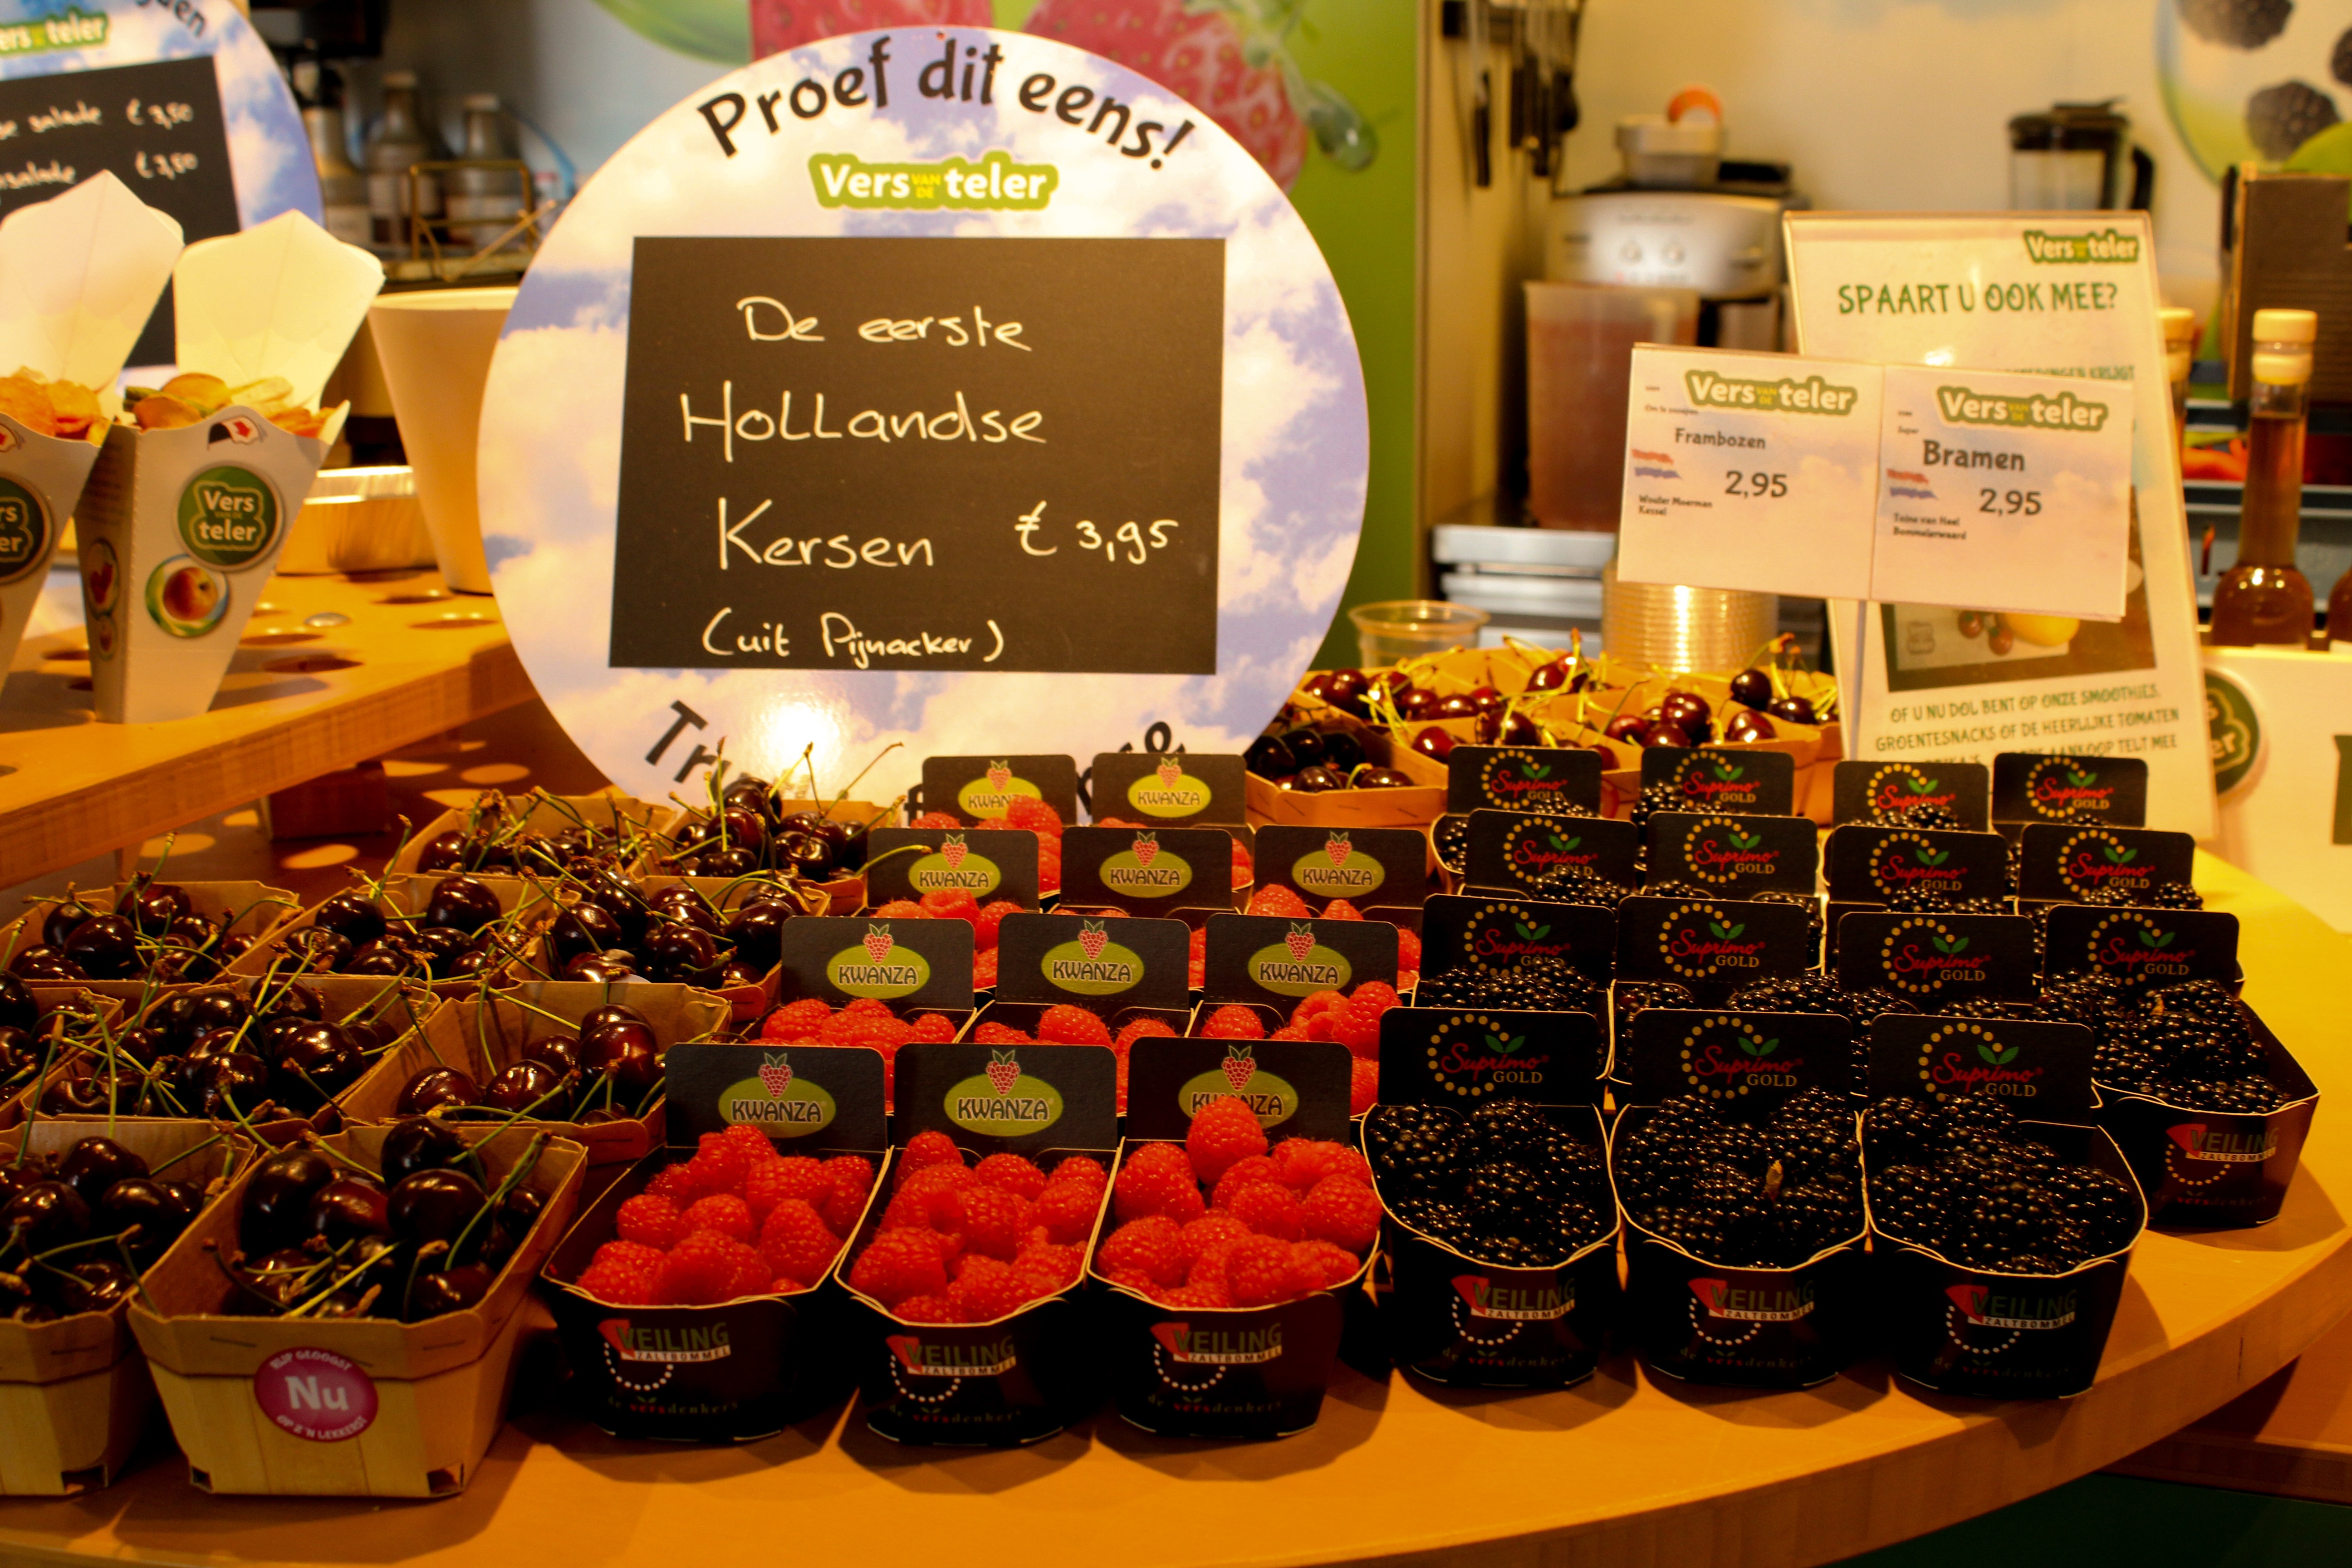
fruit, berry, food, produce, drink, market, health, strawberry, public space, raspberries, cherry, cherries, taste, summer fruit, sense